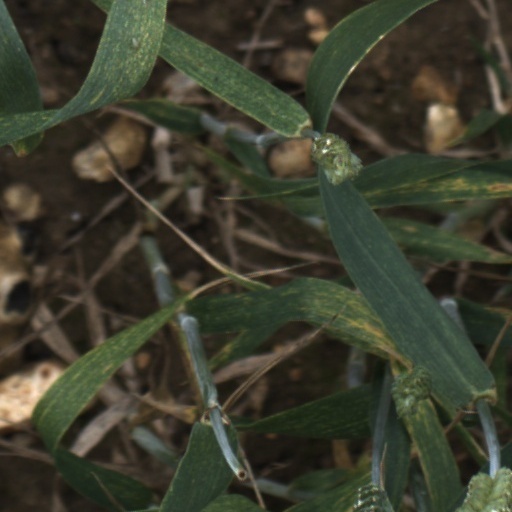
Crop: wheat